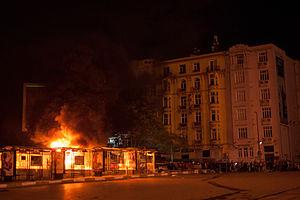
Le mouvement protestataire de 2013 en Turquie débute le 28 mai à Istanbul par un sit-in d'une cinquantaine de riverains du parc Taksim Gezi, auxquels s'associent rapidement des centaines de milliers de manifestants dans 78 des 81 provinces turques. Par leur ampleur, la nature de leurs revendications et les violences policières qui leur ont été opposées, ces manifestations ont été comparées au printemps arabe, au Occupy movement, au mouvement des Indignés, ou encore à Mai 68.